Burton (retailer)

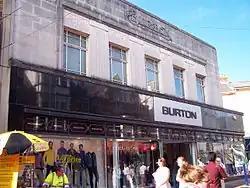
Art Deco Burton store in Abergavenny

Beginning in 1923, Burton began to acquire freehold sites in order to build its own custom designed stores. Prominent town centre corner sites were preferred and the shops often moved a few doors along the same street in order to acquire the corner site. Leeds-based architect Harry Wilson was hired at this time and developed the Burton "house style" building design. In 1931 Burton took over Wilson's practice to make it the in-house architecture department. Wilson was replaced as chief architect by Nathaniel Martin in 1937.